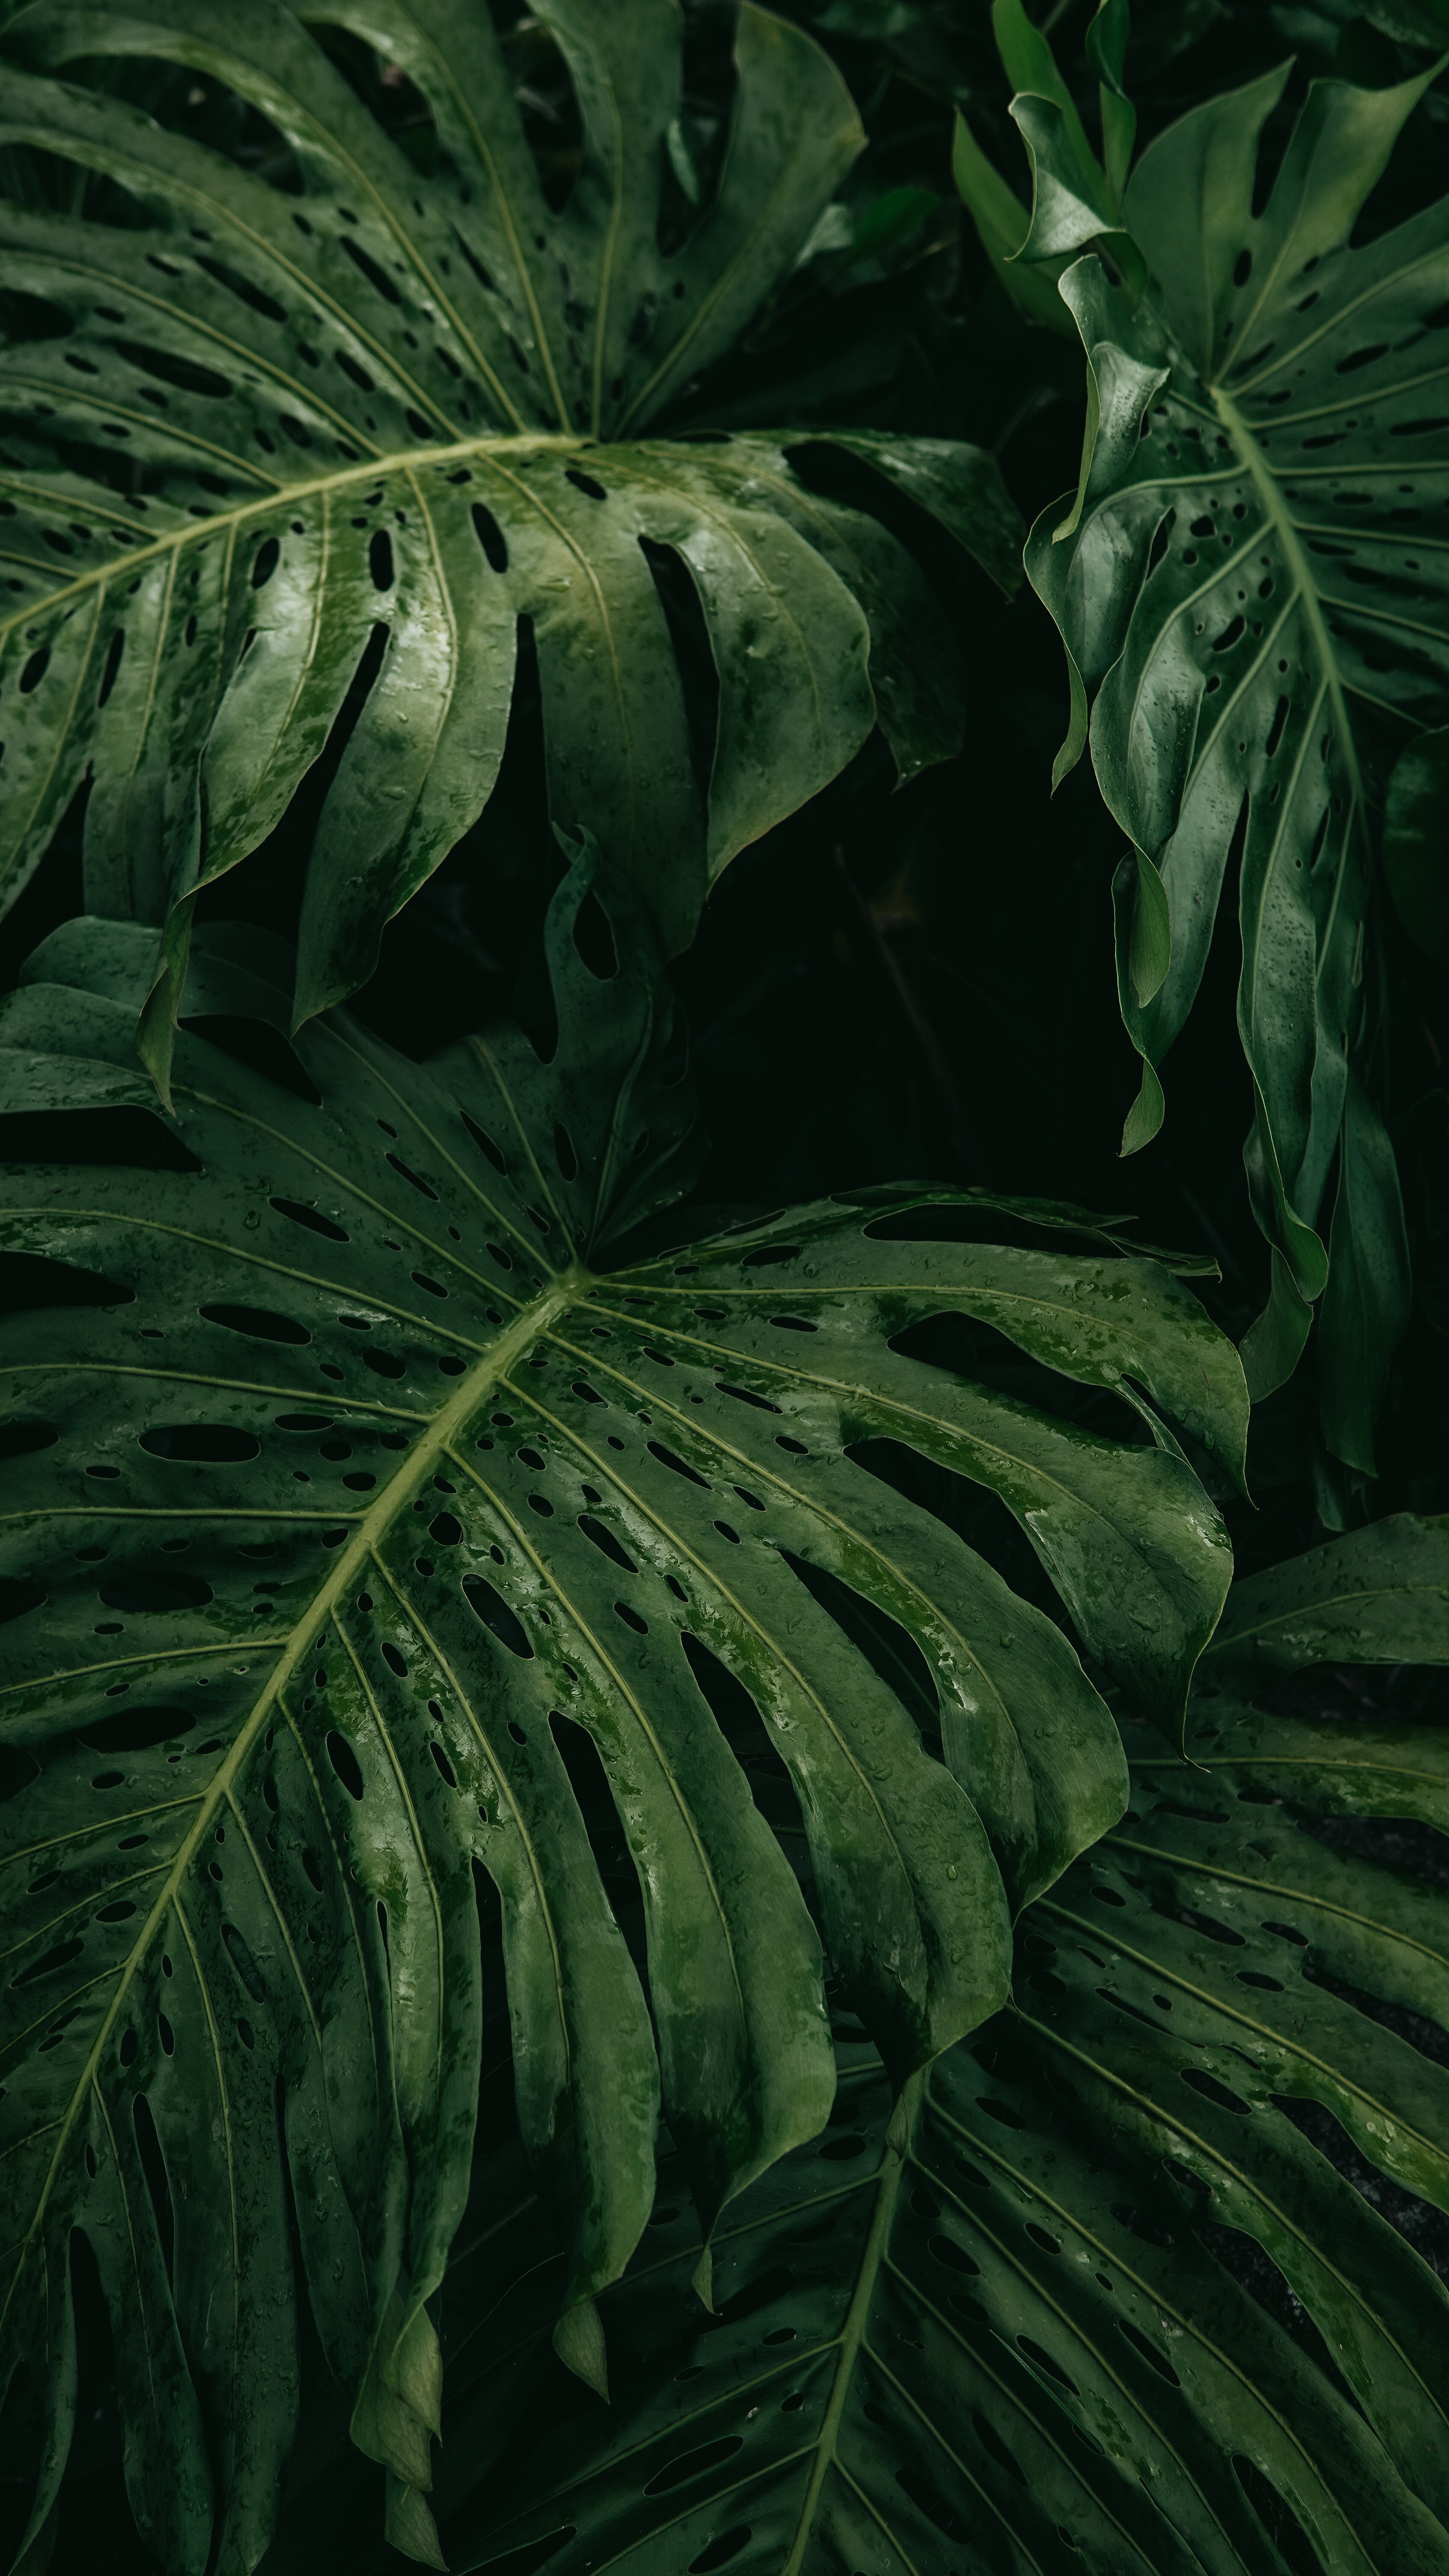
natural, plant, leaf, terrestrial plant, organism, arecales, biome, tree, flowering plant, forest, tread, pattern, groundcover, jungle, fern, darkness, vascular plant, herb, temperate broadleaf and mixed forest, tropical and subtropical coniferous forests, plant stem, palm tree, arrowroot family, rainforest, twig, alismatales, subshrub, old growth forest, monochrome photography, plantation, illustration, trunk, nettle family